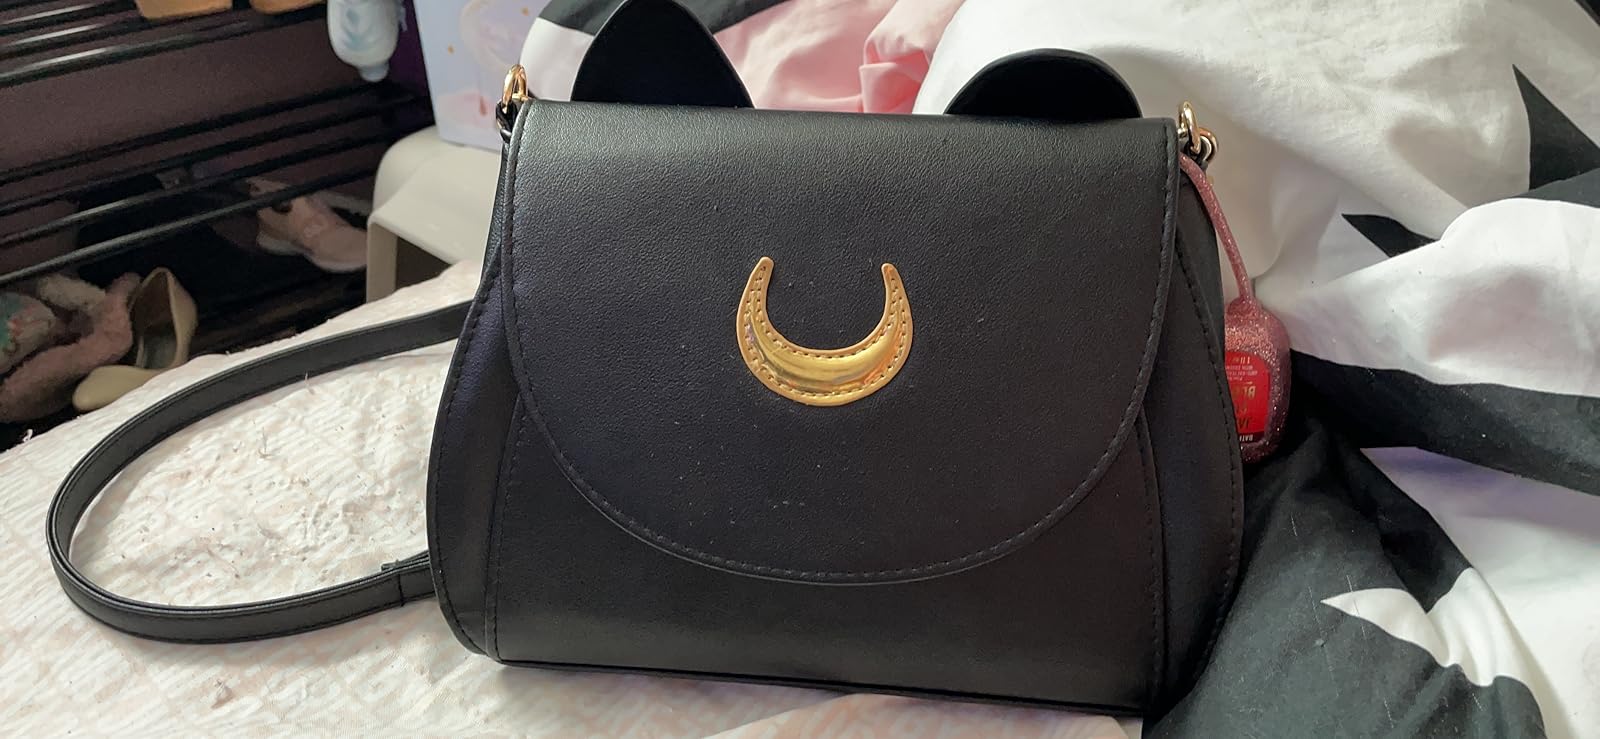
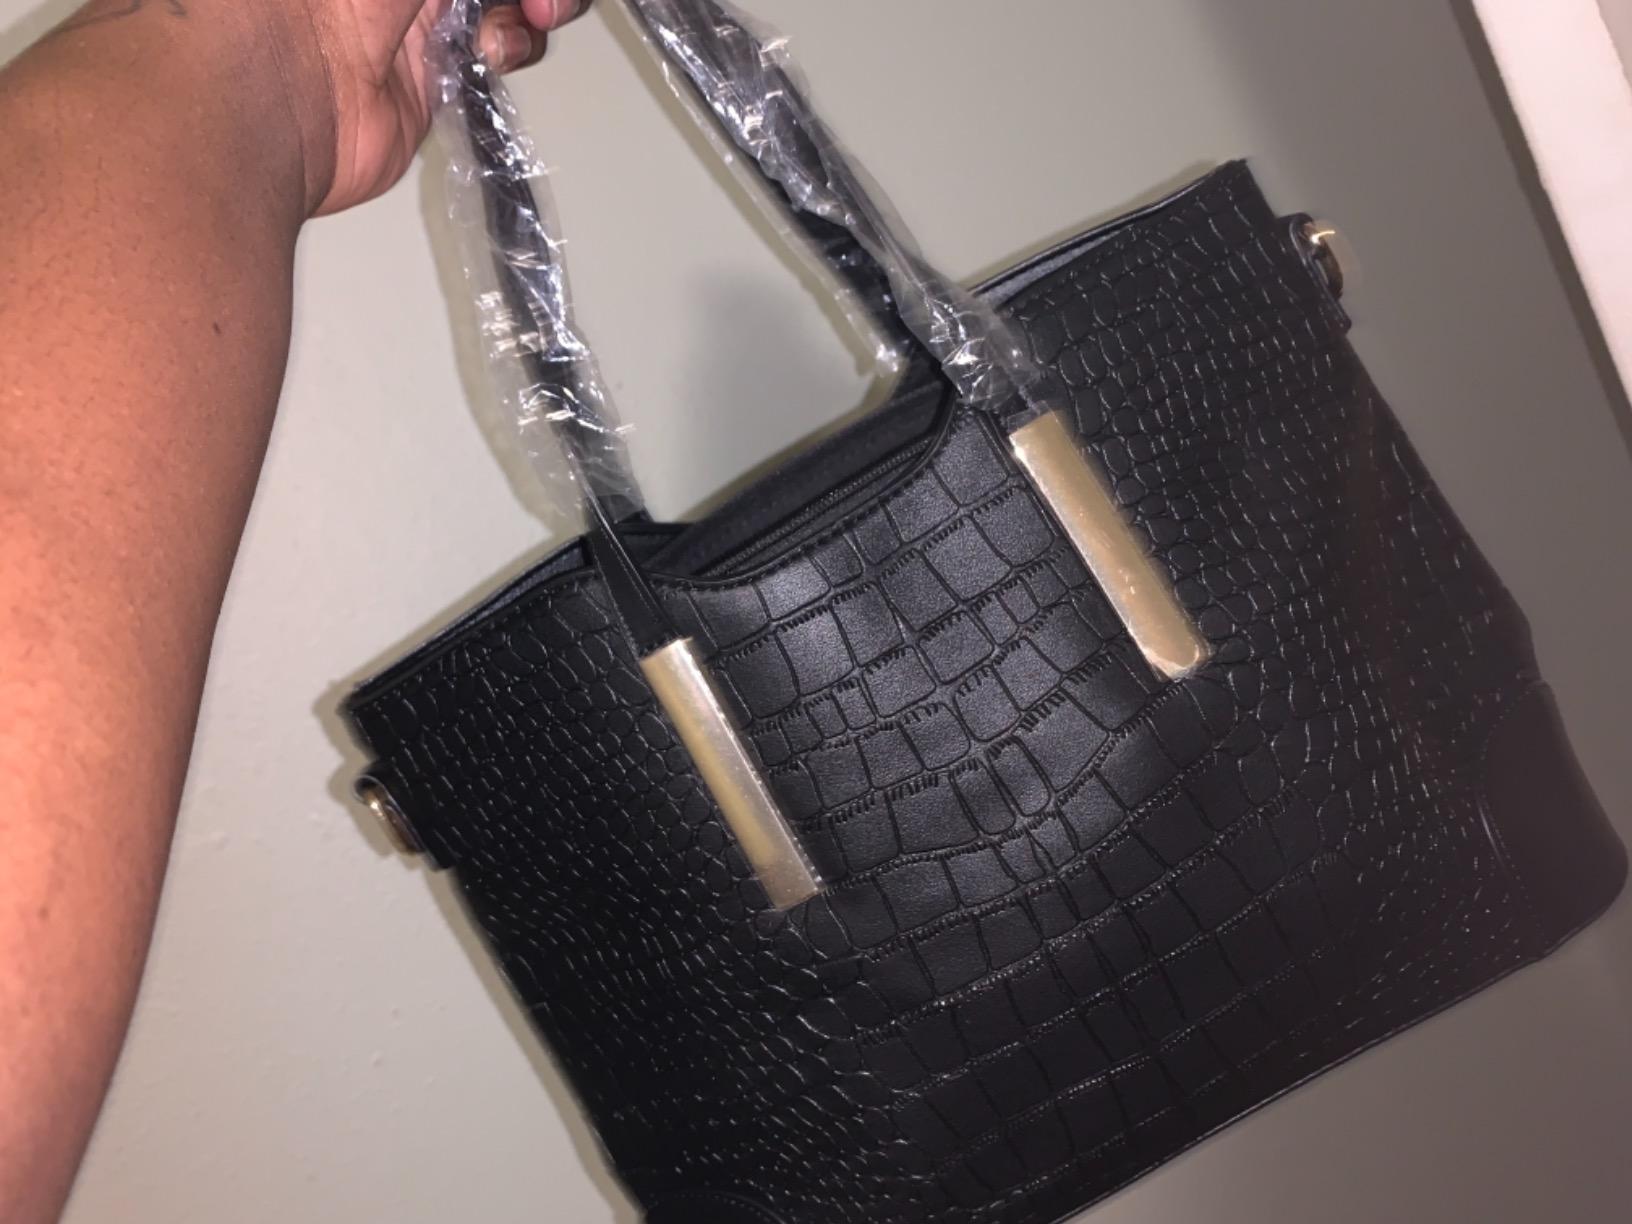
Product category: accessories_handbag
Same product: no